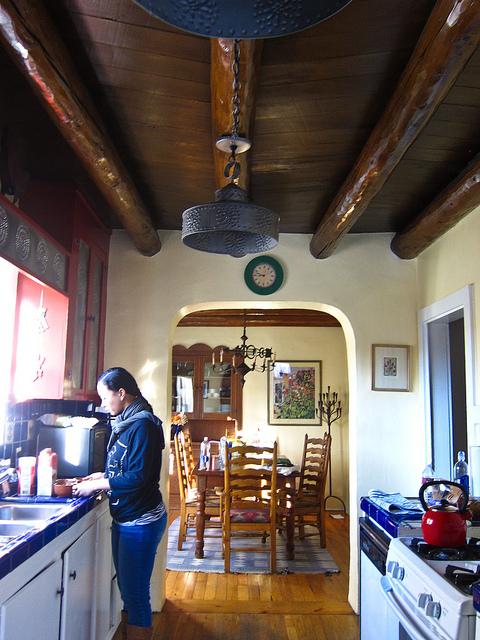
A woman standing at the counter in a kitchen connected to a dining room.